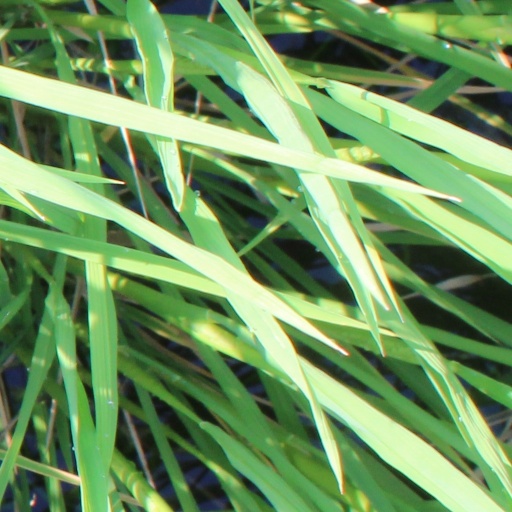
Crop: rice